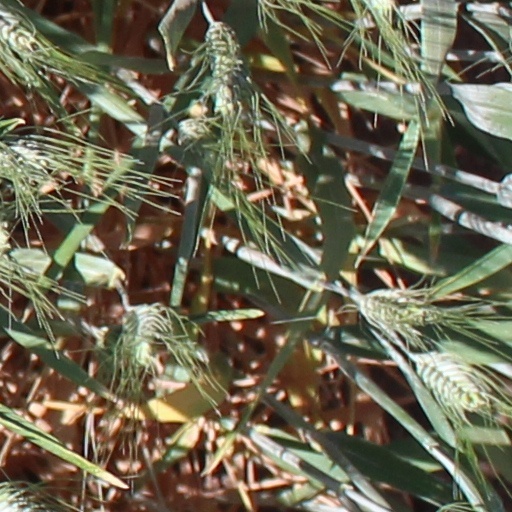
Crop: wheat